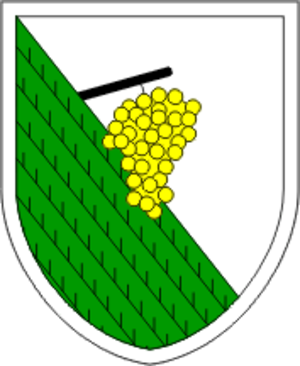
La frontière entre l'Autriche et la Slovénie est la frontière internationale intégralement terrestre séparant ces deux pays, l'Autriche au nord et la Slovénie au sud.
Kungota est une commune du nord-est de la Slovénie située dans la région de Basse-Styrie non loin de la frontière avec l'Autriche.